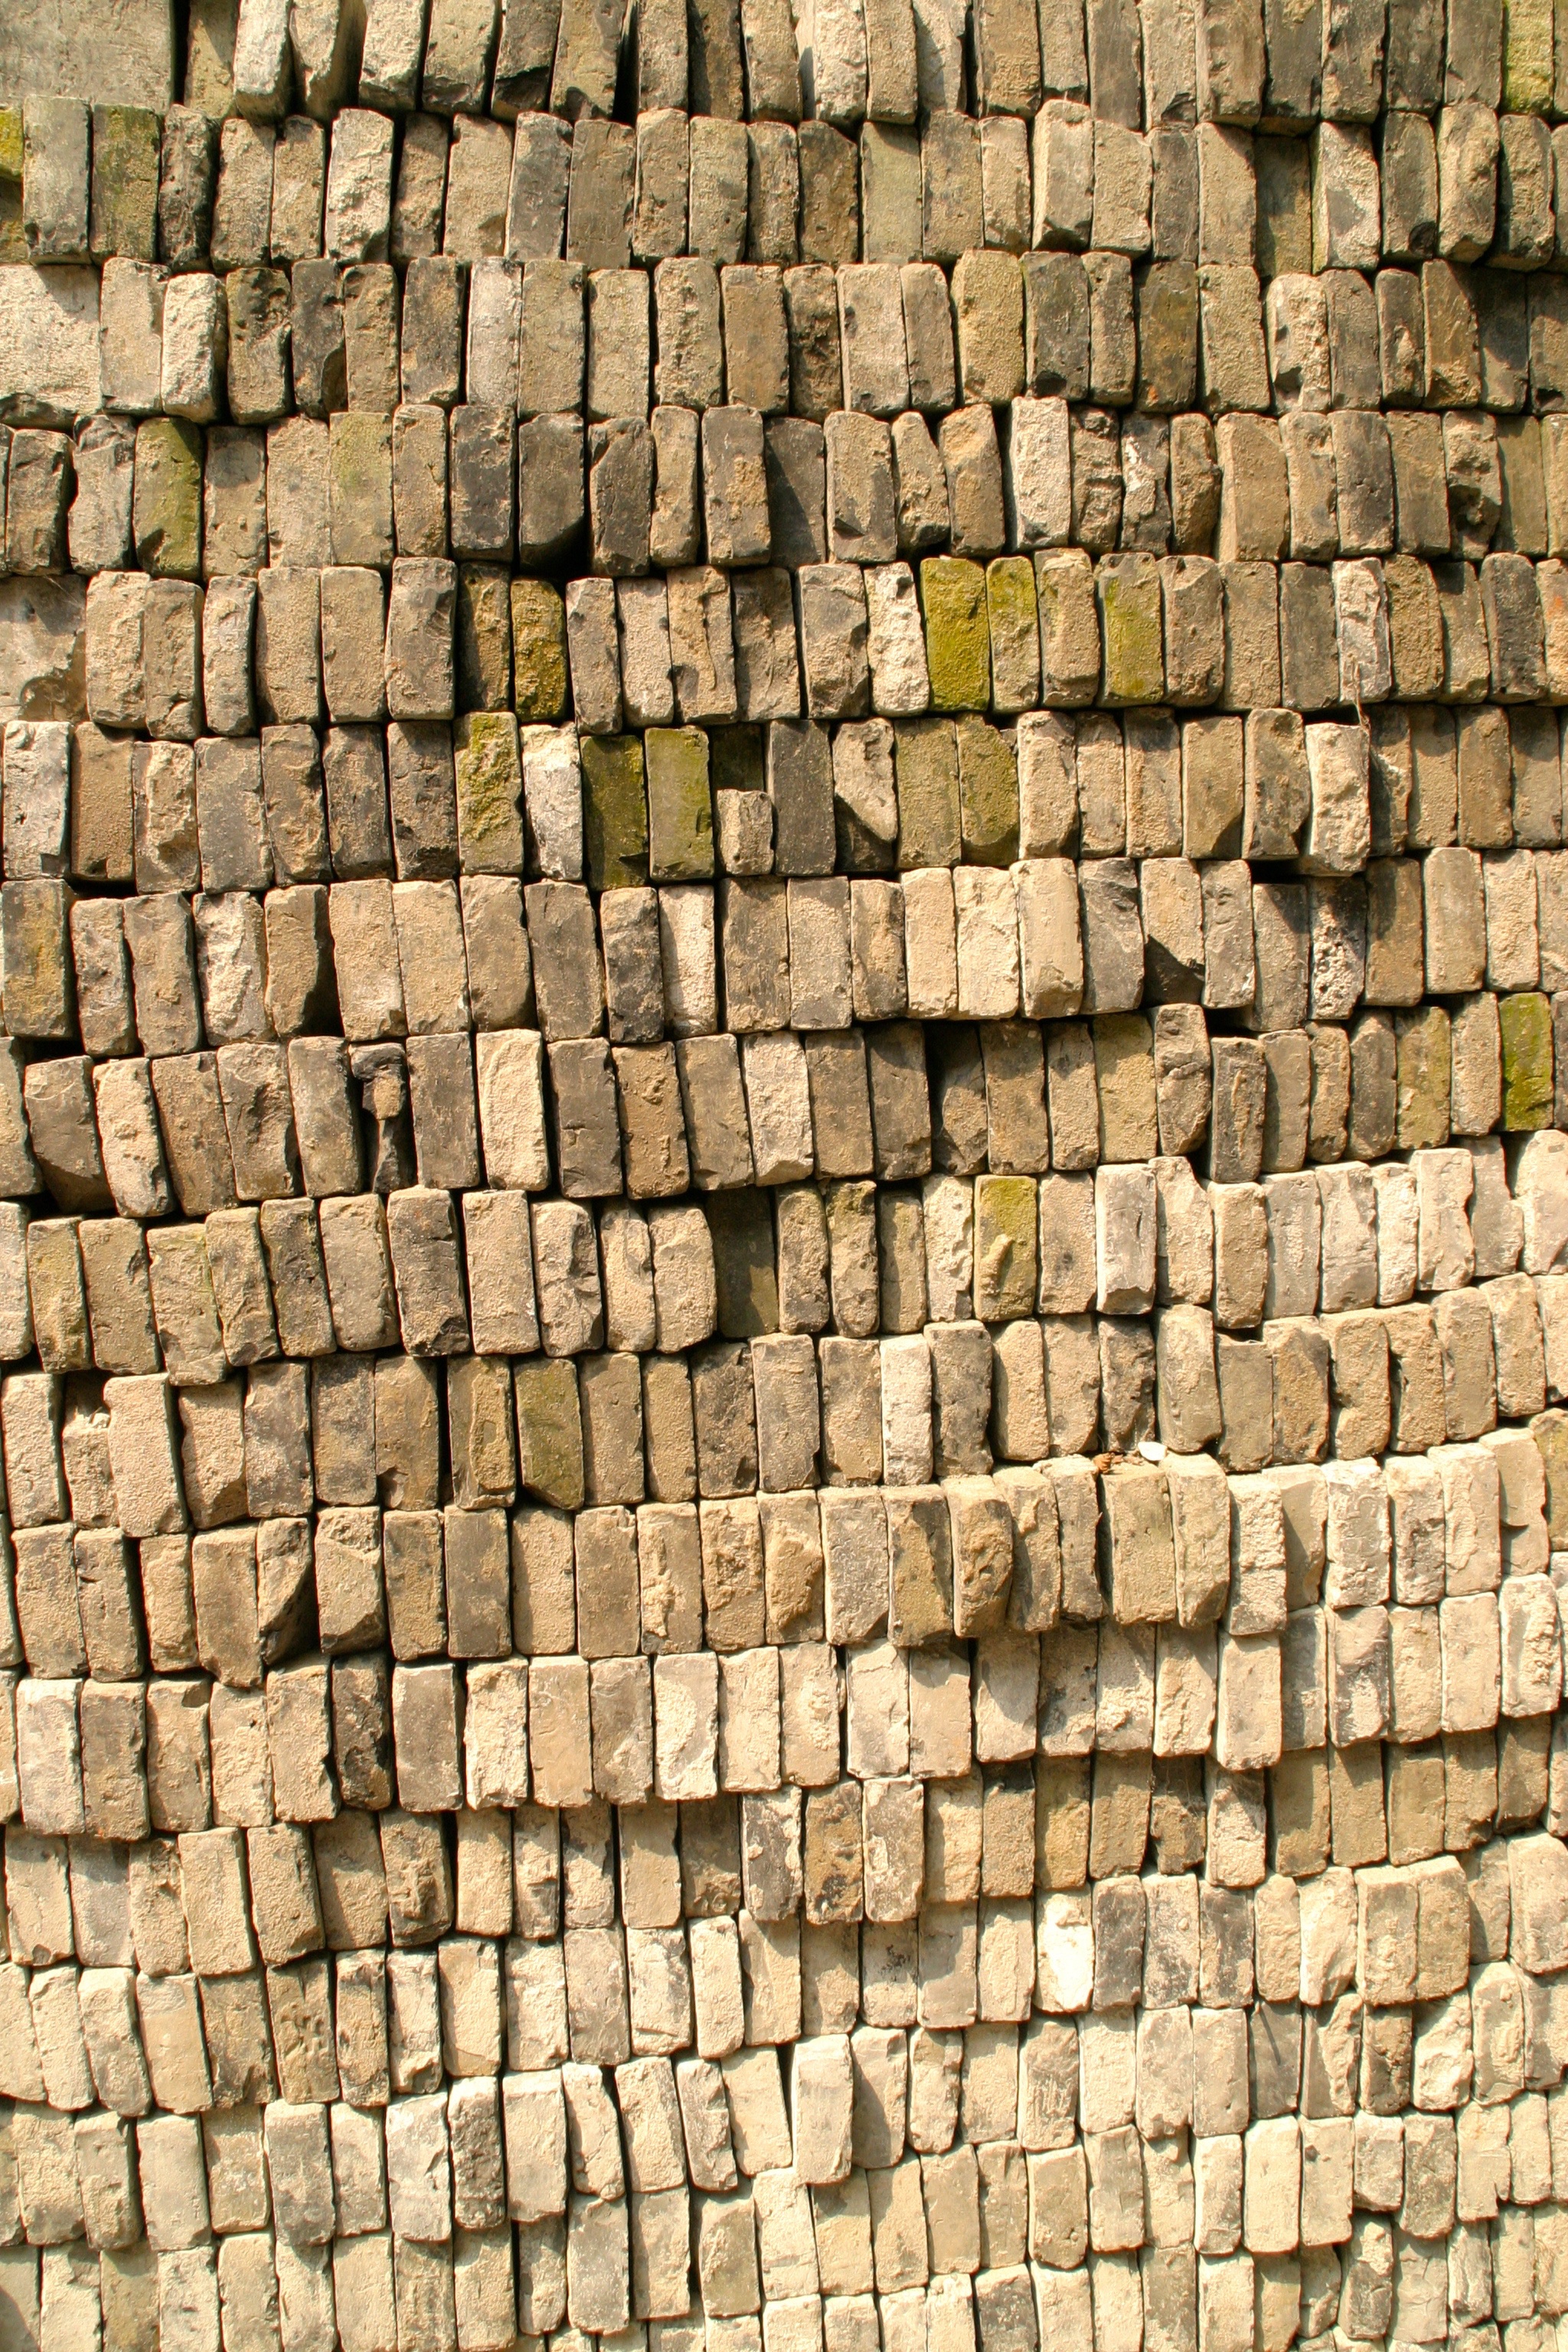
wood, texture, floor, cobblestone, wall, pattern, soil, stone wall, brick, material, art, brickwork, clinker, hauswand, flooring, road surface